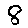
Label: 8